Hotel Tammer

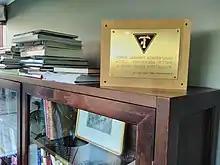
A plaque in Hotel Tammer about Lauri Törni’s jägers being banned from meeting there in 1946.

During its history Hotel Tammer has hosted many famous guests including the Finnish marshal Gustaf Mannerheim and the Russian astronaut Yuri Gagarin. Also Nobel laureate in literature Frans Emil Sillanpää was a frequent guest.